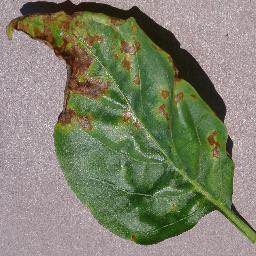
Label: Pepper,_bell___Bacterial_spot